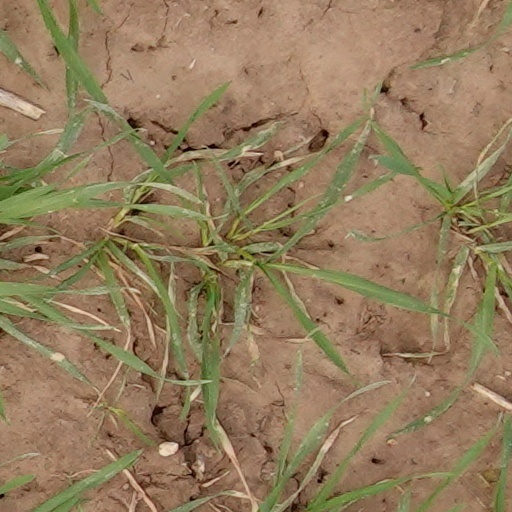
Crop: wheat